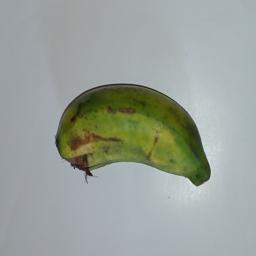
Banana variety: Champa Kola